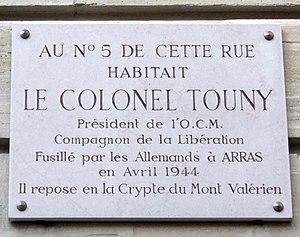
Plaque commémorative, 1 rue du Général-Langlois, Paris 16e. «
La rue du Général-Langlois est une voie du 16ᵉ arrondissement de Paris, en France.
Alfred Touny, né à Paris le 24 octobre 1886 et fusillé à la fin du mois d'avril 1944 dans les fossés de la citadelle d'Arras, est un résistant français, compagnon de la Libération. Il contribua notamment à la création de l'Organisation civile et militaire et siégea au Conseil national de la Résistance.